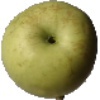
Label: Apple Golden 3